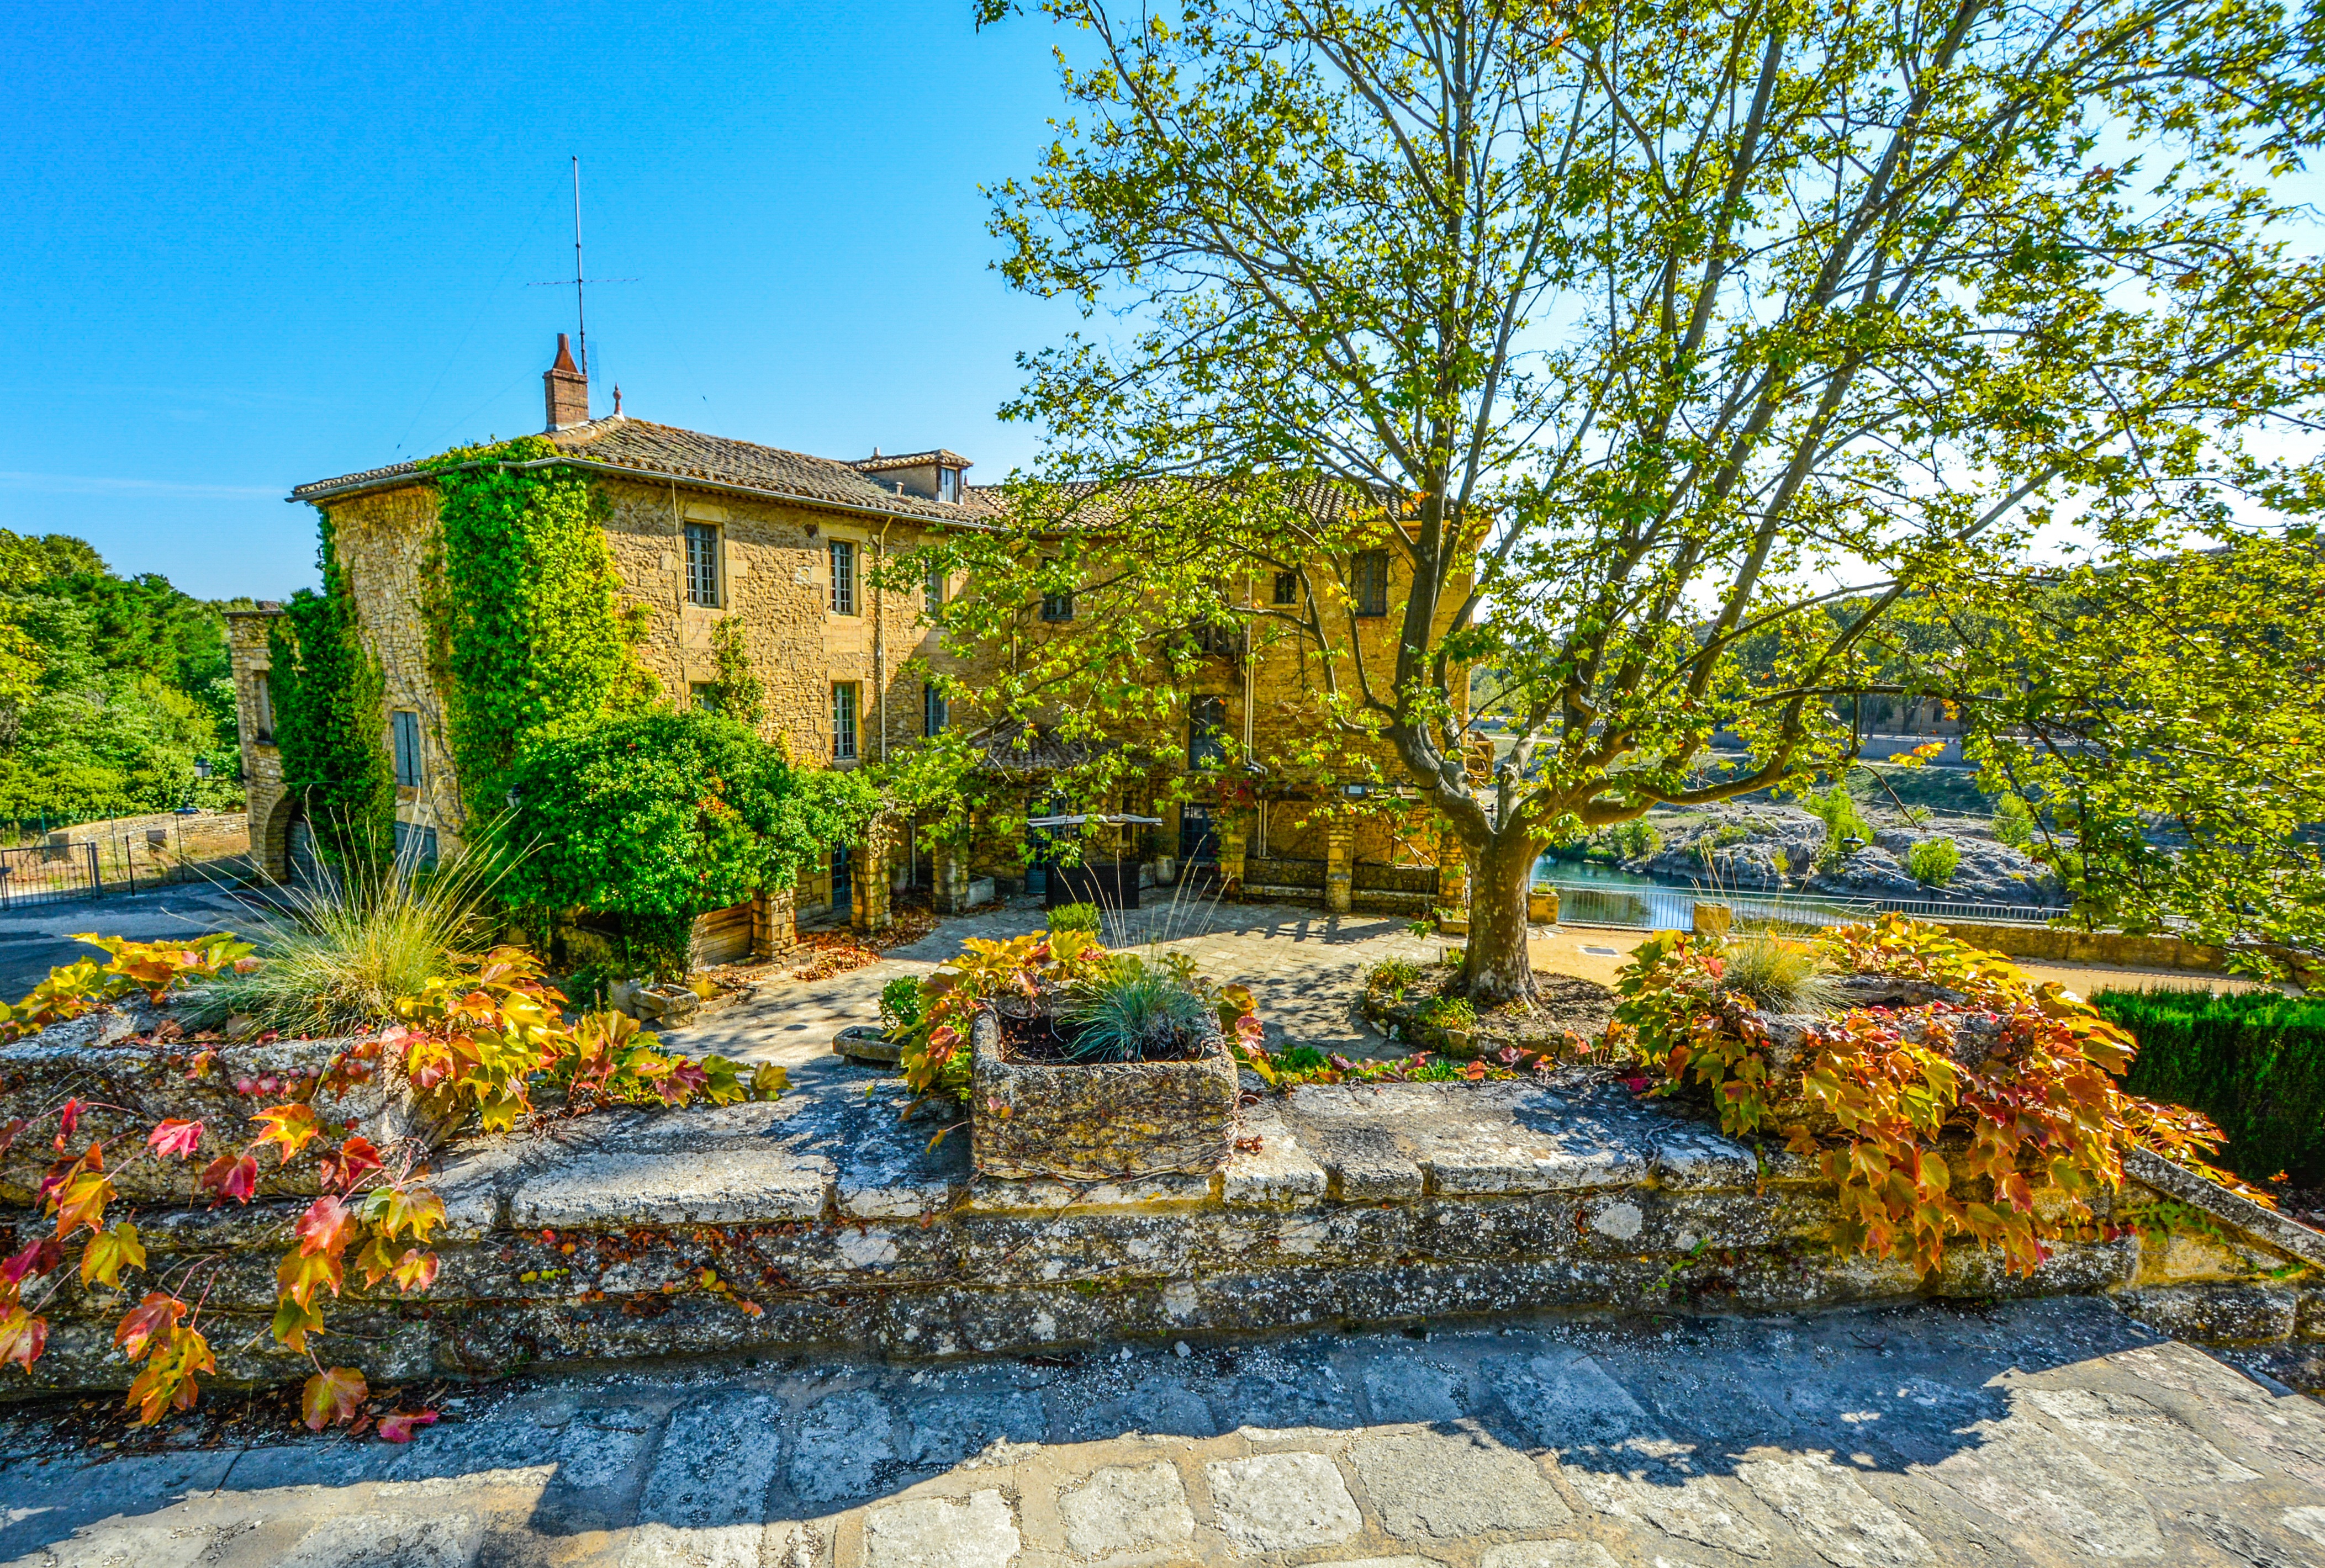
house, flower, home, stone, france, backyard, garden, resort, provence, estate, avignon